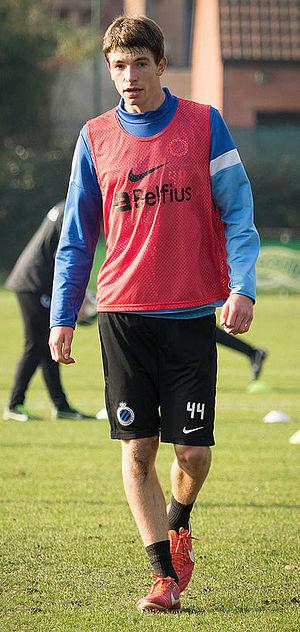
Brandon Mechele, né le 28 janvier 1993 à Bredene, est un footballeur international belge. Il évolue actuellement au poste de défenseur central au Club Bruges KV.